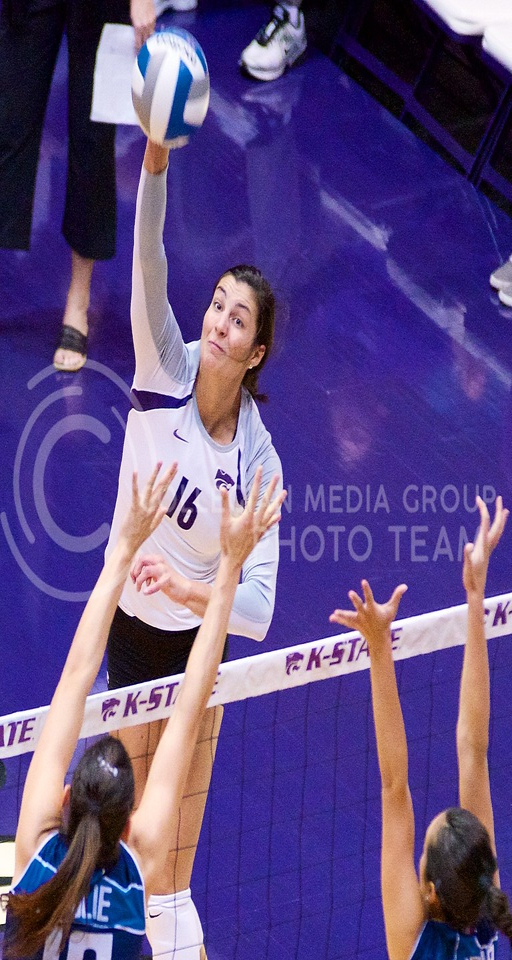
person spikes the ball agains football team .